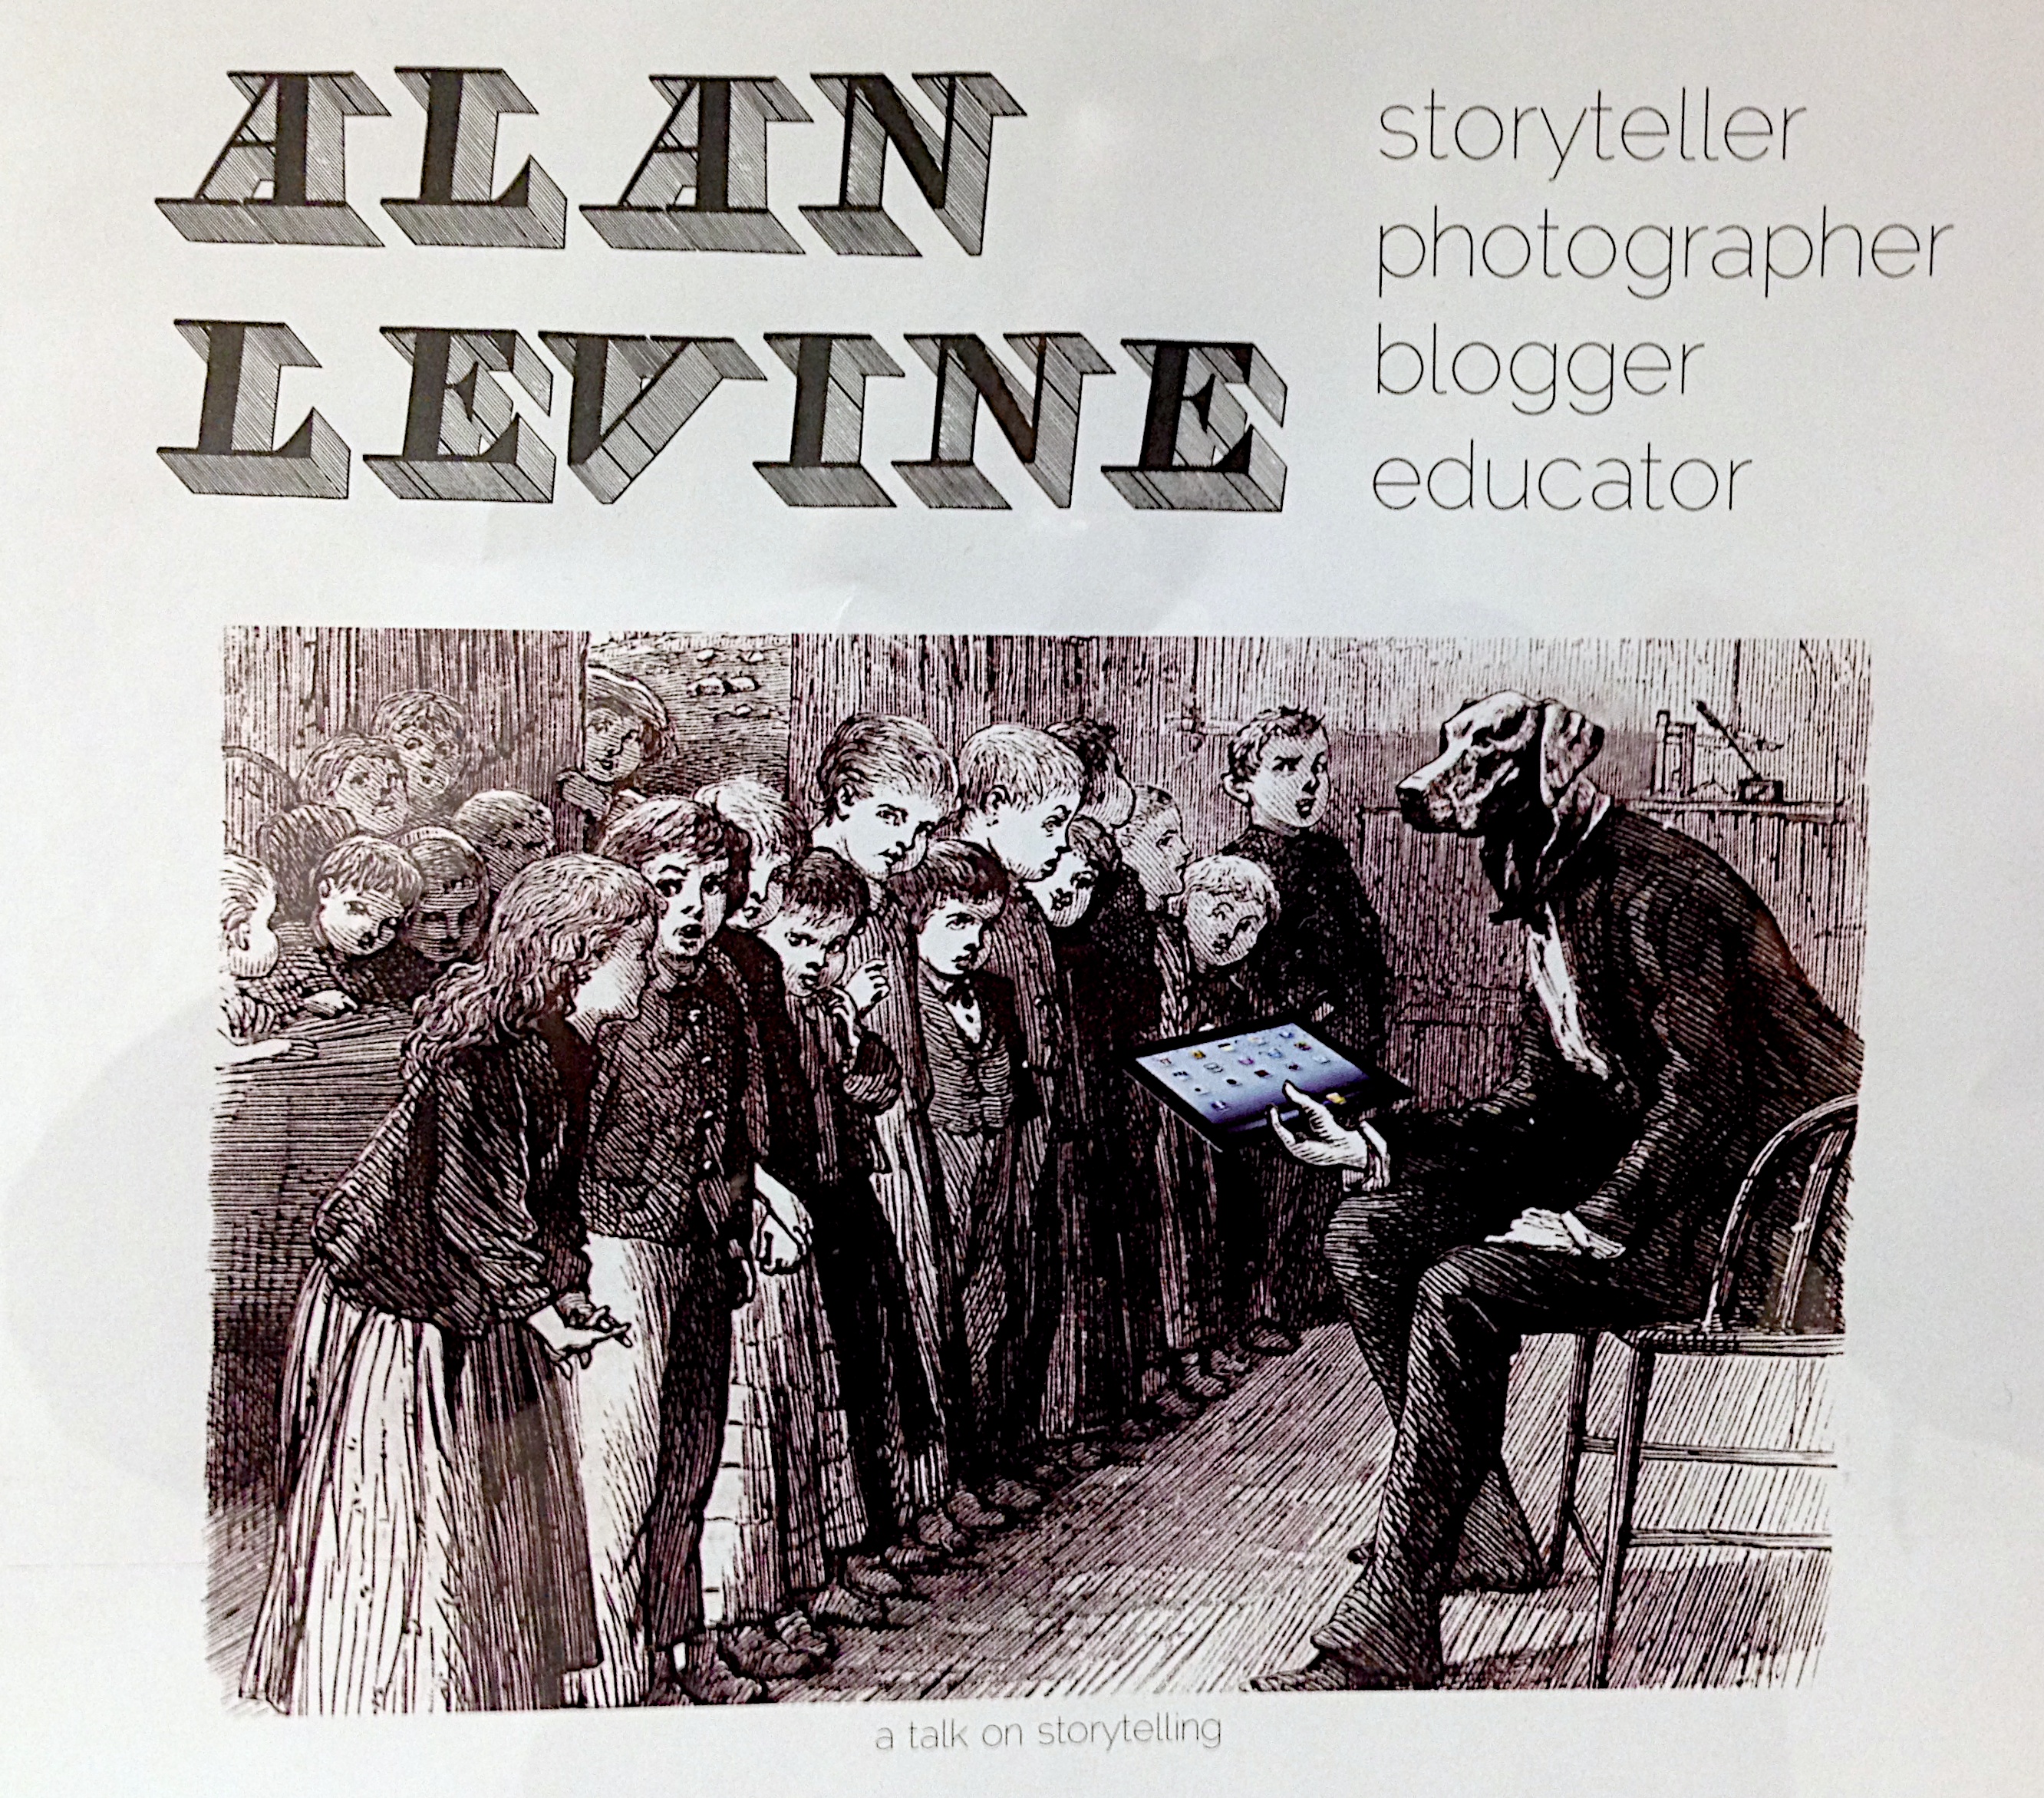
cool image, sketch, drawing, illustration, poster, album cover